SE Palmeiras

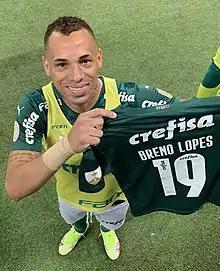
Breno Lopes

On 25 November 2018, Palmeiras clinched its 10th Campeonato Brasileiro title after defeating Vasco 1–0 in Rio de Janeiro. On 2 December 2018, Palmeiras played their last game of the season in front of a record-breaking crowd of 41,216. With a 3–2 win over Vitória, Palmeiras set a new Campeonato Brasileiro record for the longest undefeated streak (23 matches).